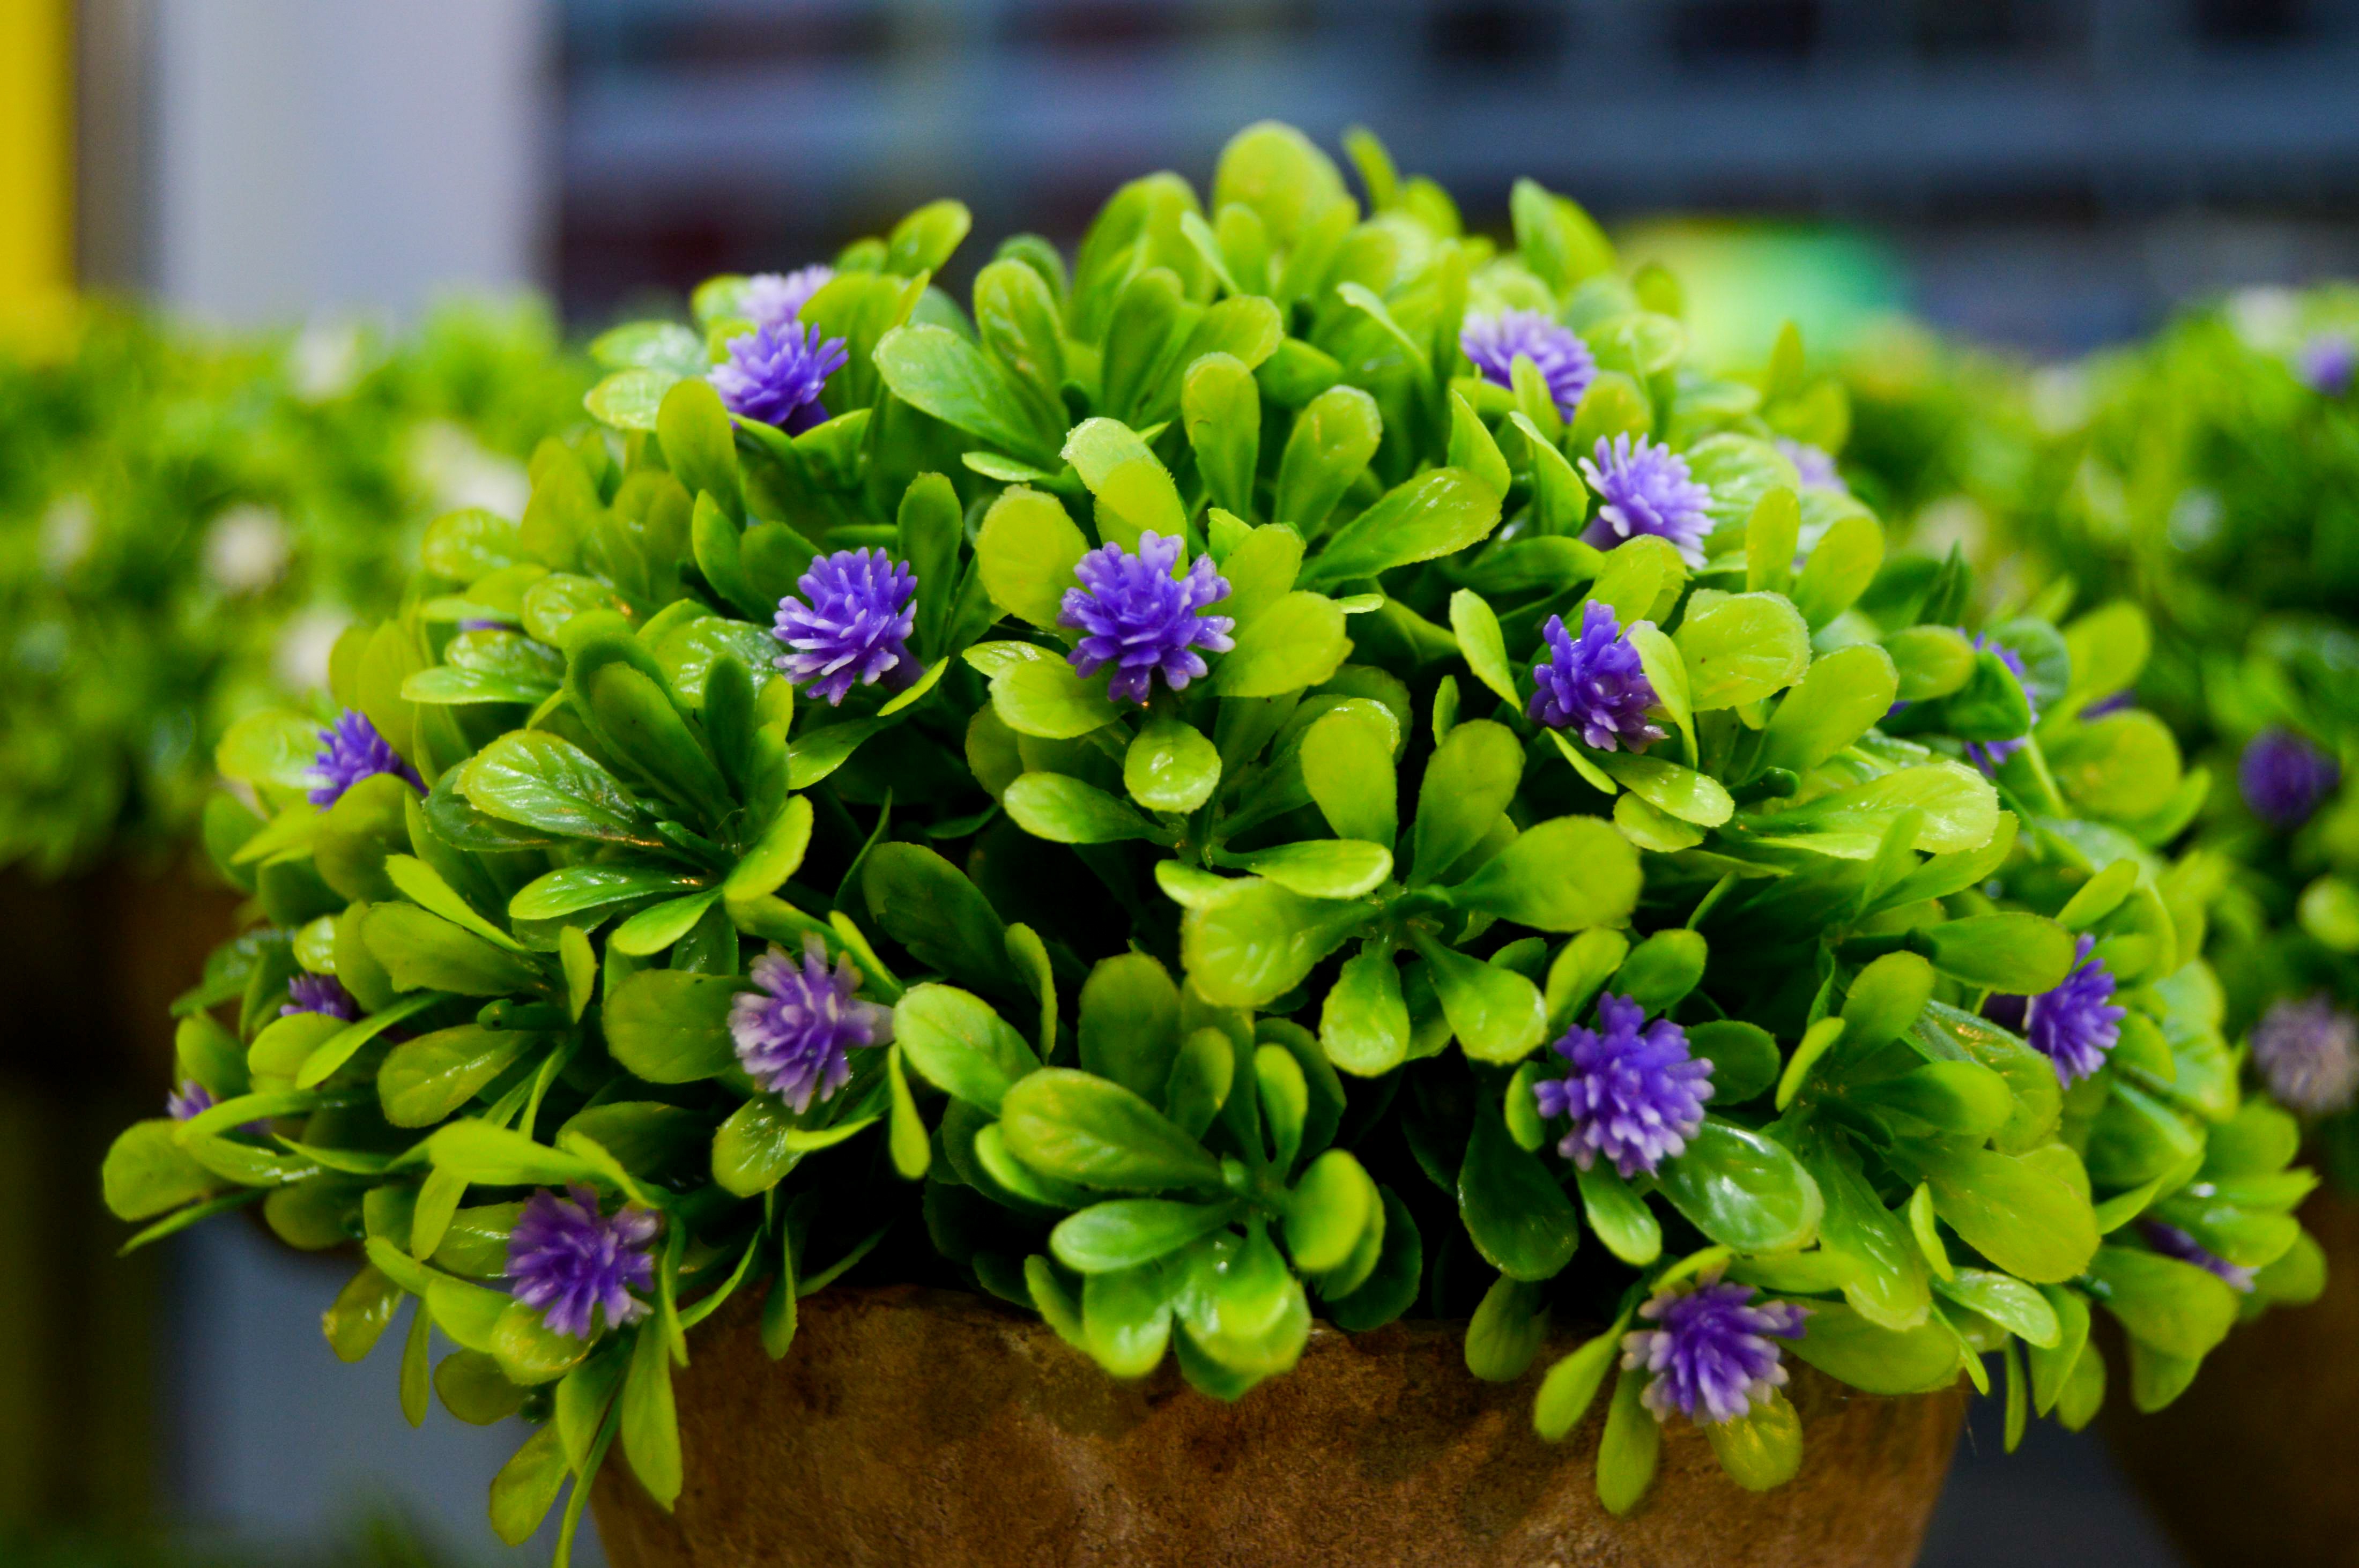
flower, green, plant, flora, flower arranging, botany, floristry, hydrangea, flower bouquet, land plant, hydrangeaceae, flowering plant, floral design, macro photography, garden, cornales, shrub, blossom, wildflower